Elonex

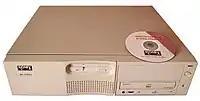
Elonex 5120 PC

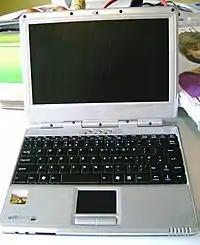
Elonex Webbook

Elonex was founded in Finchley, London in 1986 by the German-born Israel Wetrin. The name was derived from the last two letters of Wetrin's two sons, Daniel and Gideon, and the first two letters of "export". Today, the company is based in Birmingham.